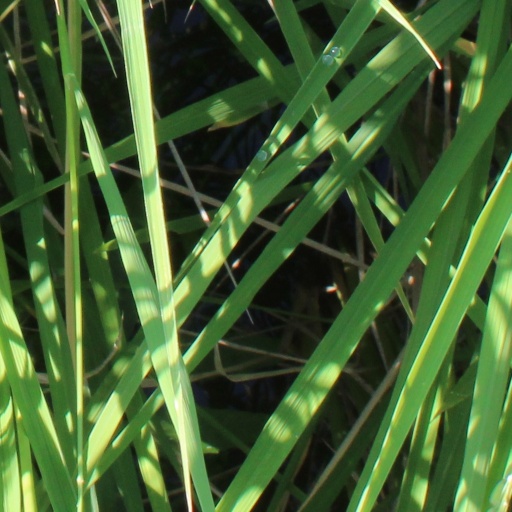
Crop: rice